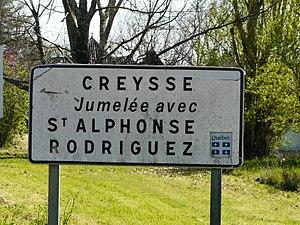
Panneau de jumelage de Creysse, Dordogne, France.
Creysse est une commune française située dans le département de la Dordogne, en région Nouvelle-Aquitaine.